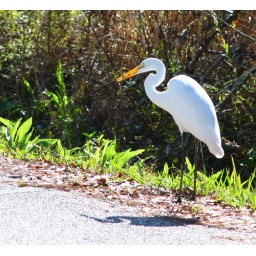
this bird lives by my house apparently. he is always combing the ditches on my street for some breakfast.